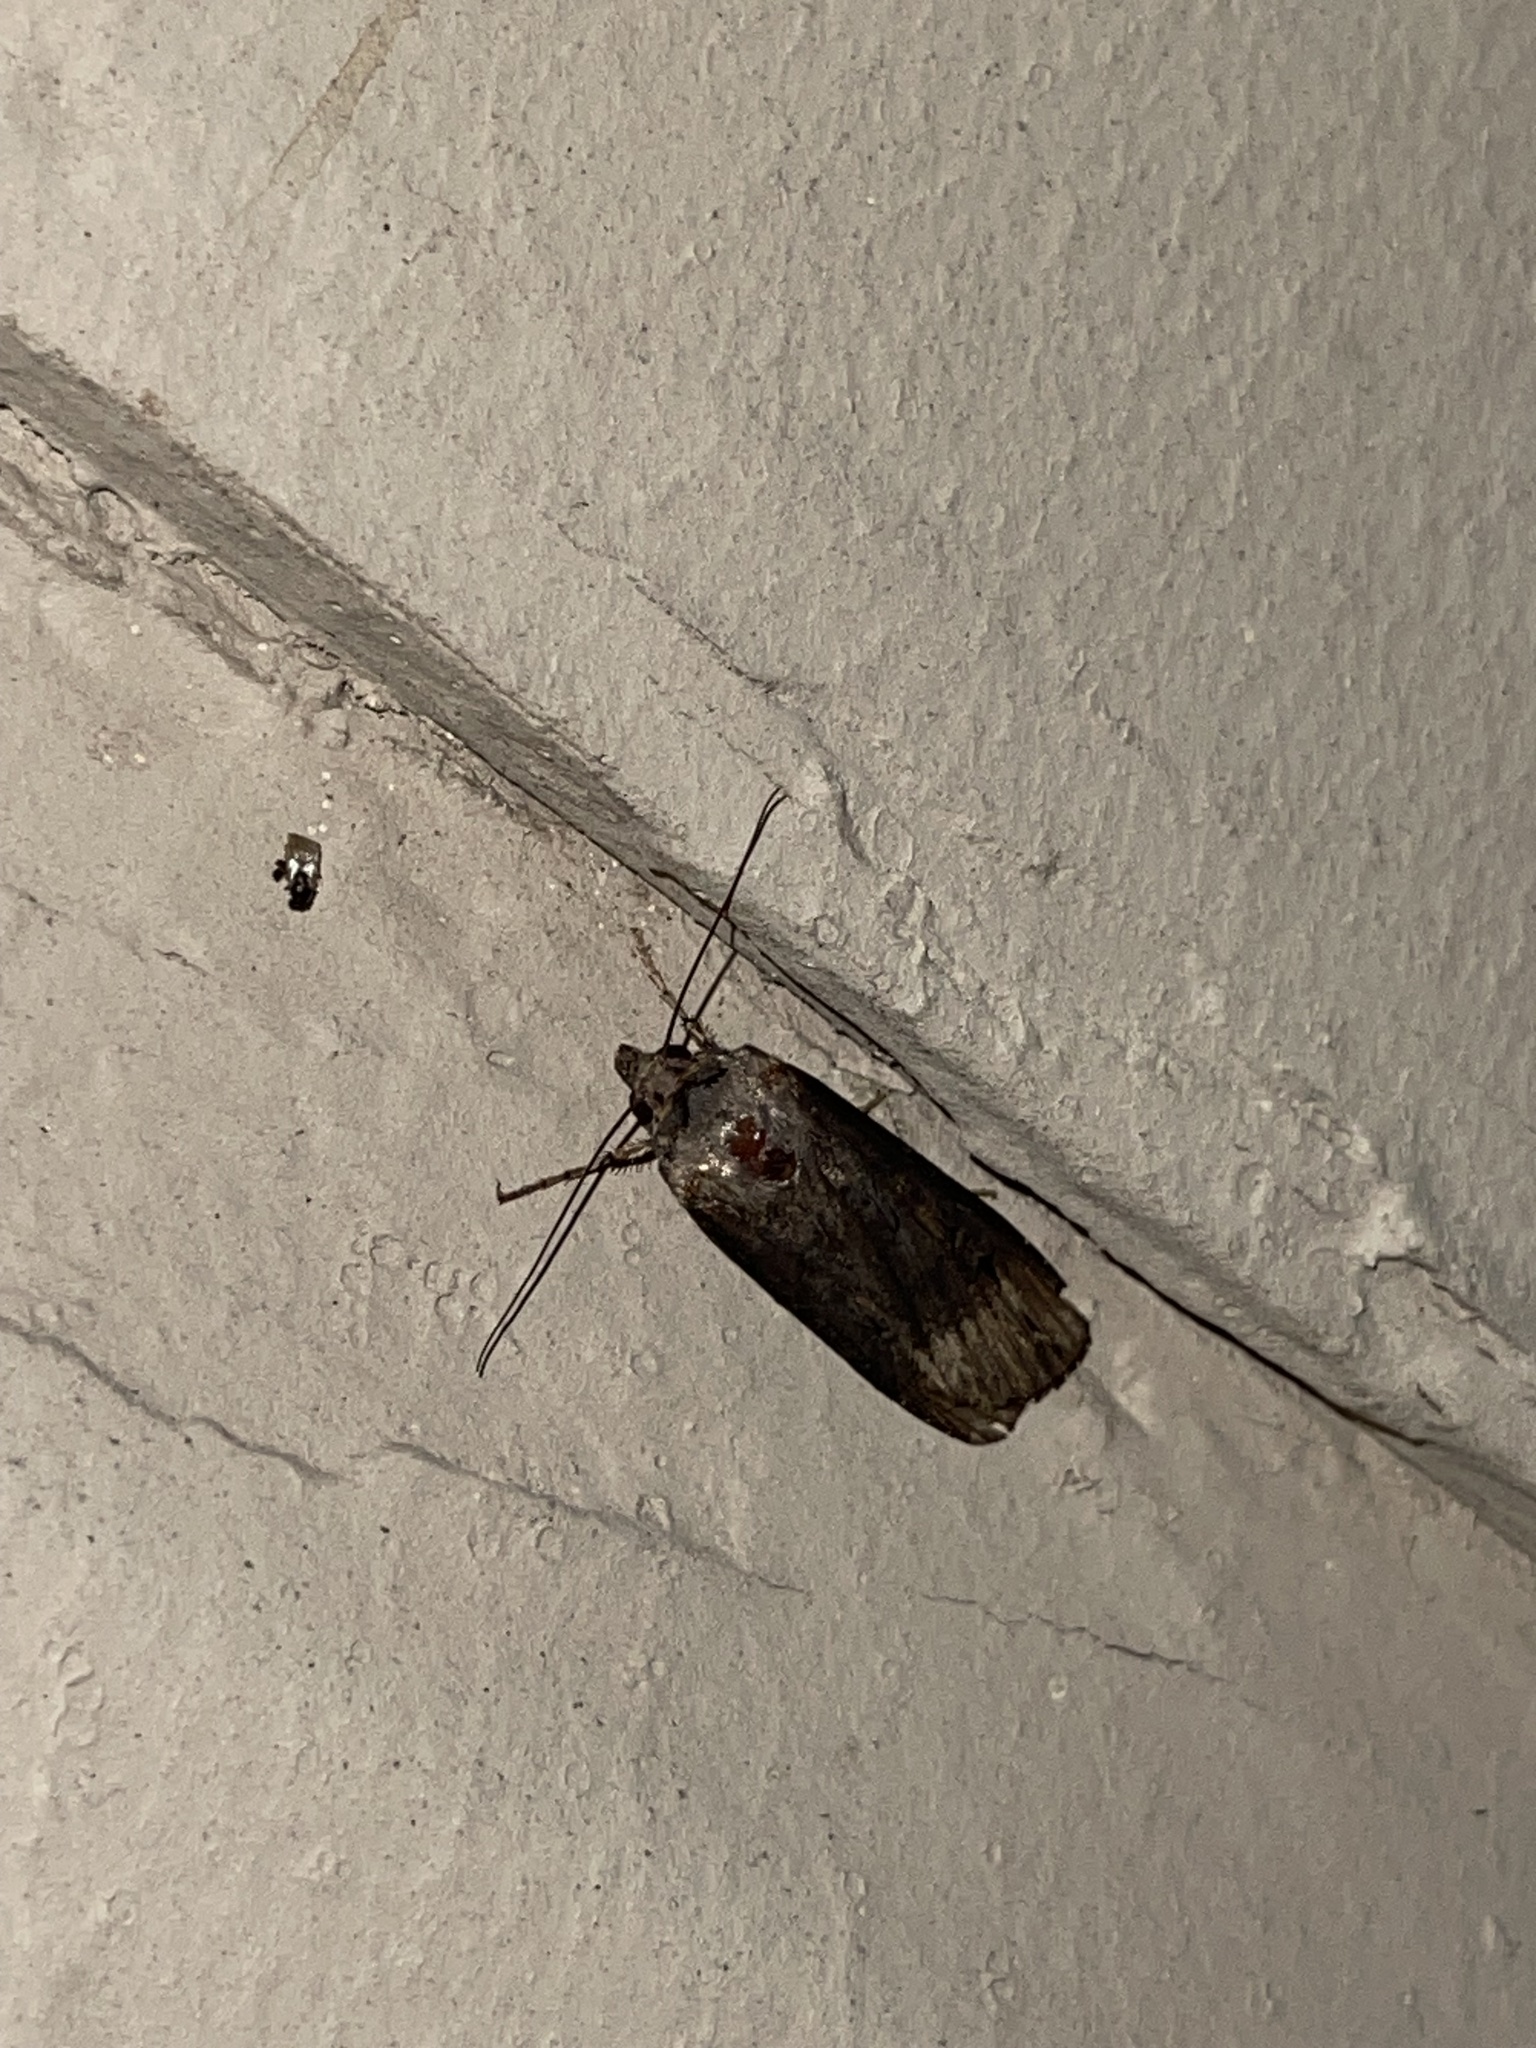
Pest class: cutworms